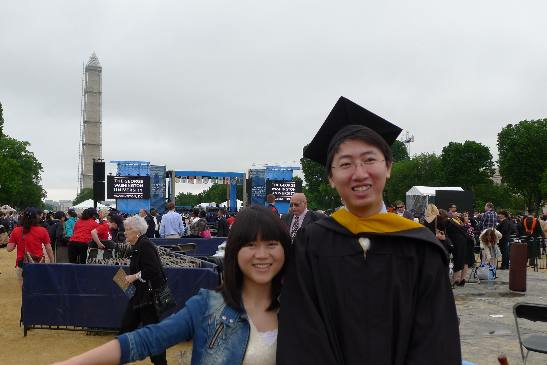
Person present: Yes